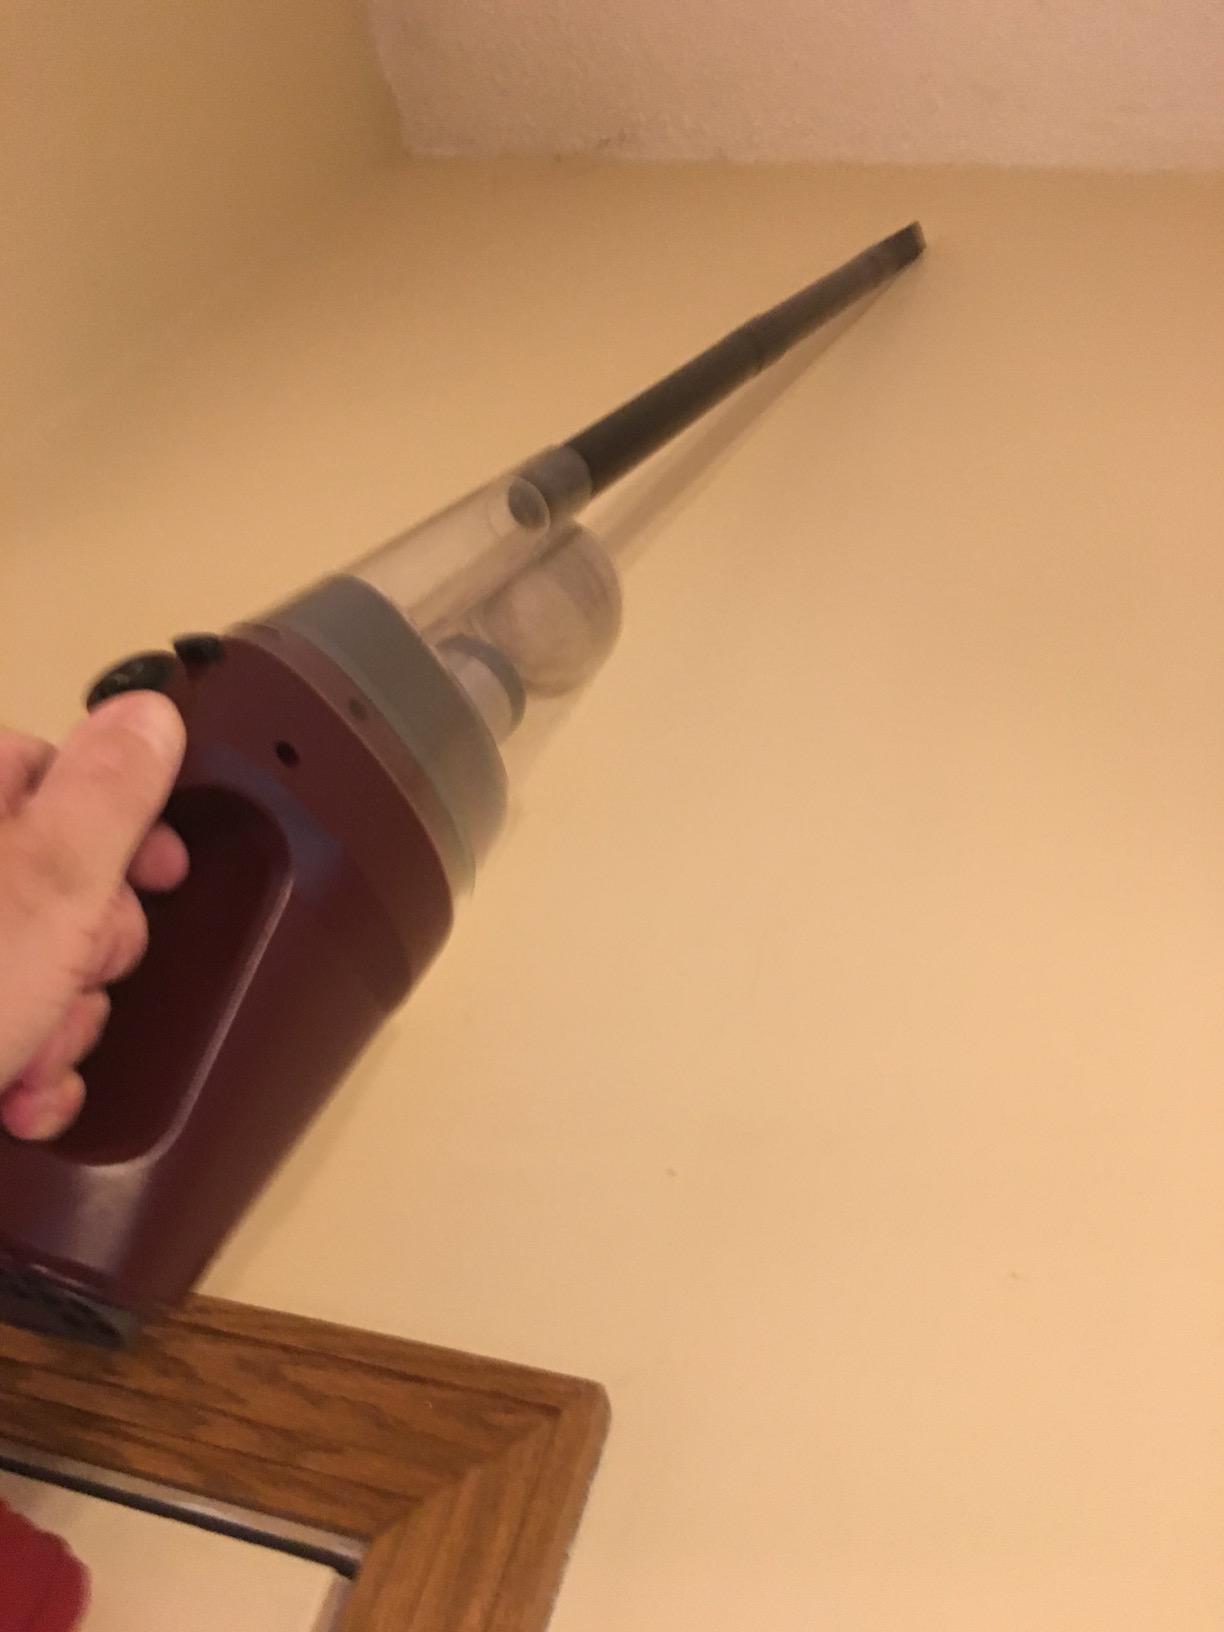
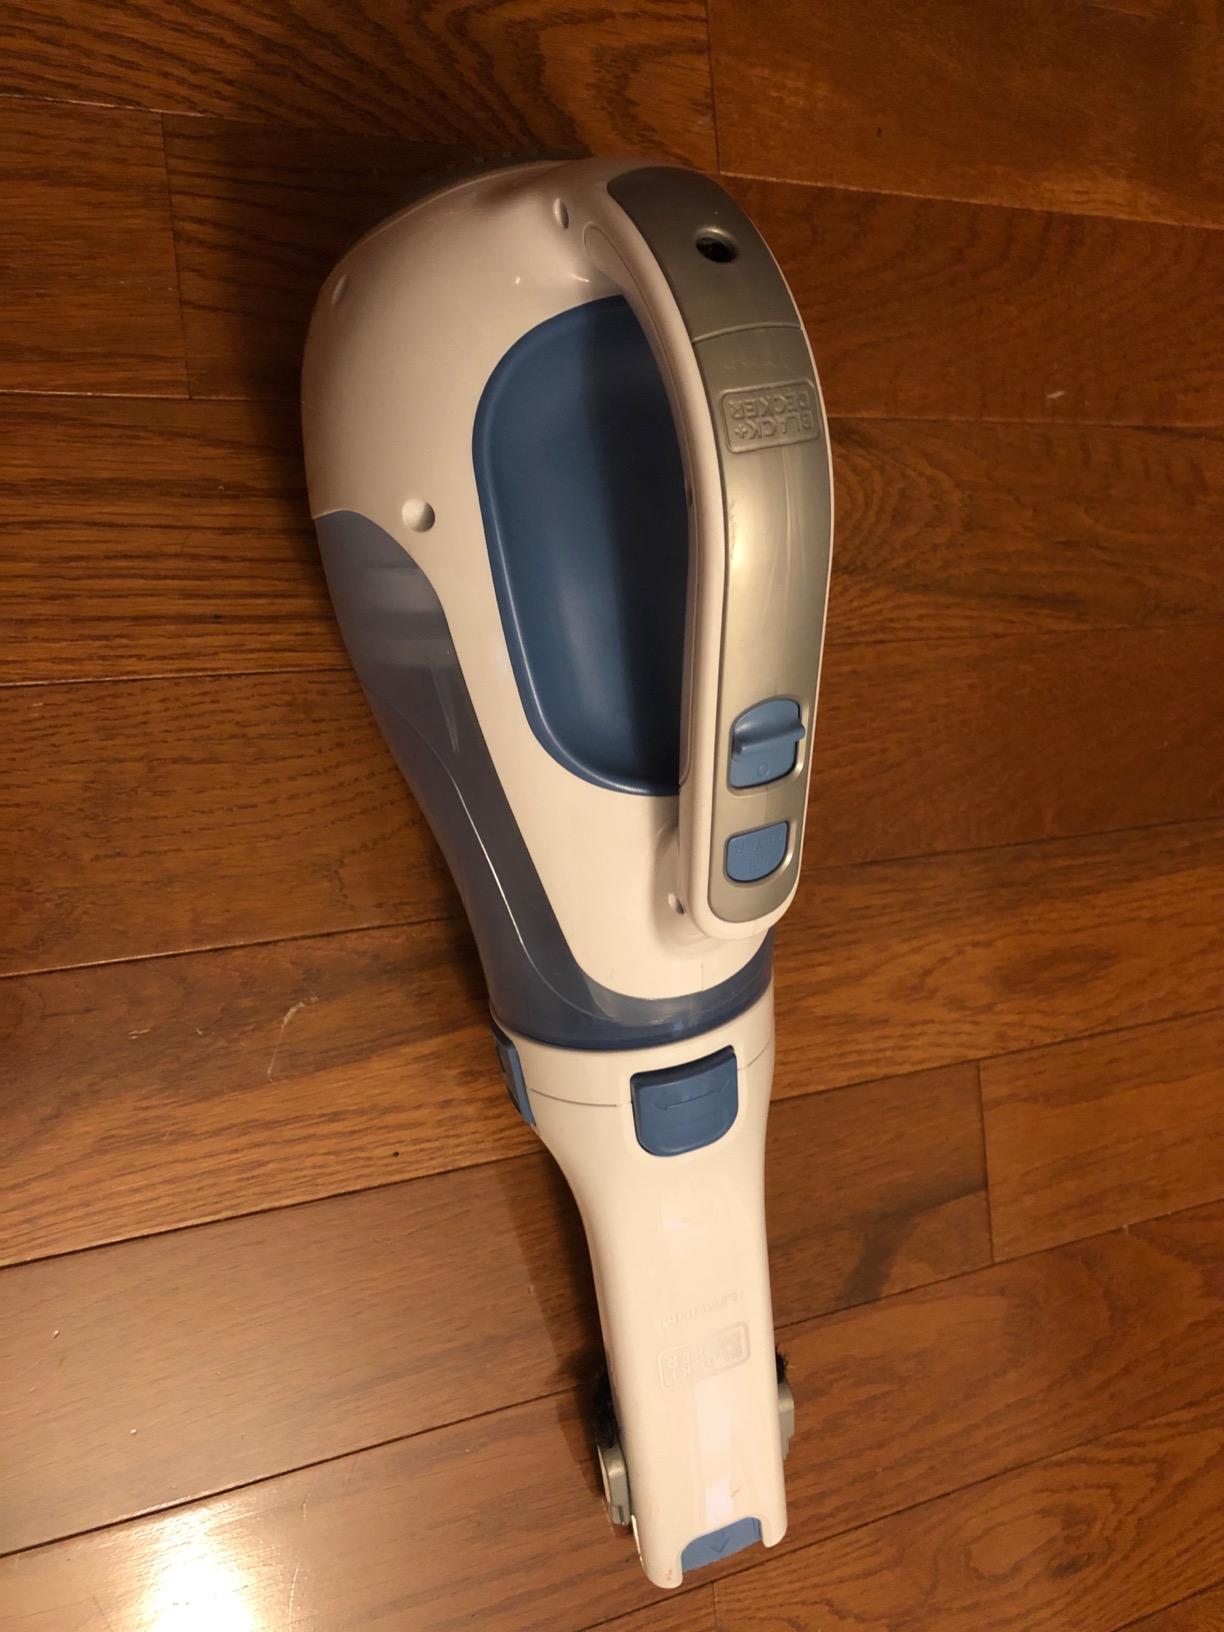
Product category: items_vacuum
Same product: no